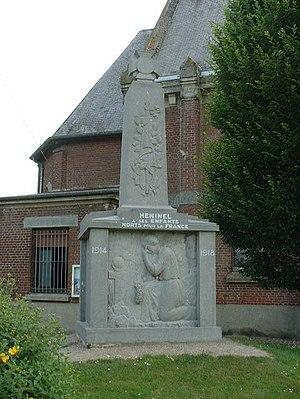
Monument aux morts d'Héninel
Héninel est une commune française située dans le département du Pas-de-Calais en région Hauts-de-France.